J. Stanley Marshall

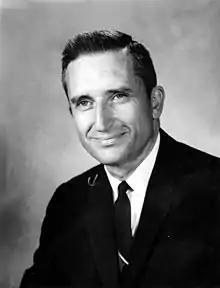
Marshall in 1964

James Stanley Marshall (January 27, 1923 – June 8, 2014), known as J. Stanley Marshall, was an American physicist, science educator, administrator and college president.